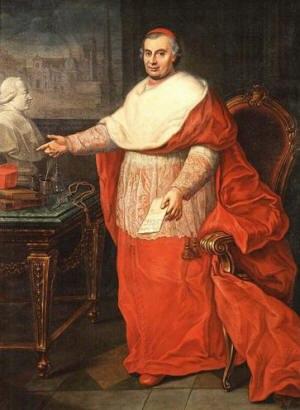
Giovanni Carlo Bandi est un cardinal italien du XVIIIᵉ siècle.